Instructions of Amenemhat

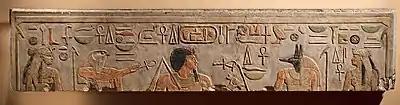
A raised-relief depiction of Amenemhat I accompanied by deities; the death of Amenemhat I is recounted in the "Instructions of Amenemhat".

Instructions of Amenemhat (aka "Teaching of King Amenemhat to His Son Senusret") is a short ancient Egyptian poem of the "sebayt" genre written during the early Middle Kingdom. The poem takes the form of an intensely dramatic monologue delivered by the ghost of the murdered 12th Dynasty pharaoh Amenemhat I to his son Senusret I. It describes the conspiracy that killed Amenemhat, and enjoins his son to trust no-one. The poem forms a kind of apologia of the deeds of the old king's reign. It ends with an exhortation to Senusret to ascend the throne and rule wisely in Amenemhat's stead.